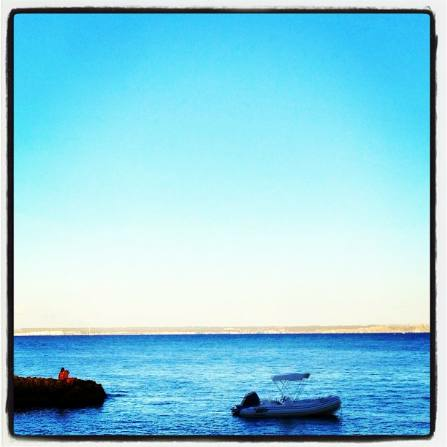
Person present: No